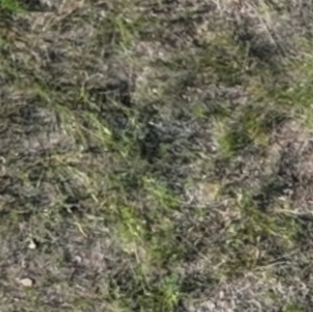
Month: july
Dye color: blue
Dye concentration: low